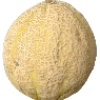
Label: Cantaloupe 2